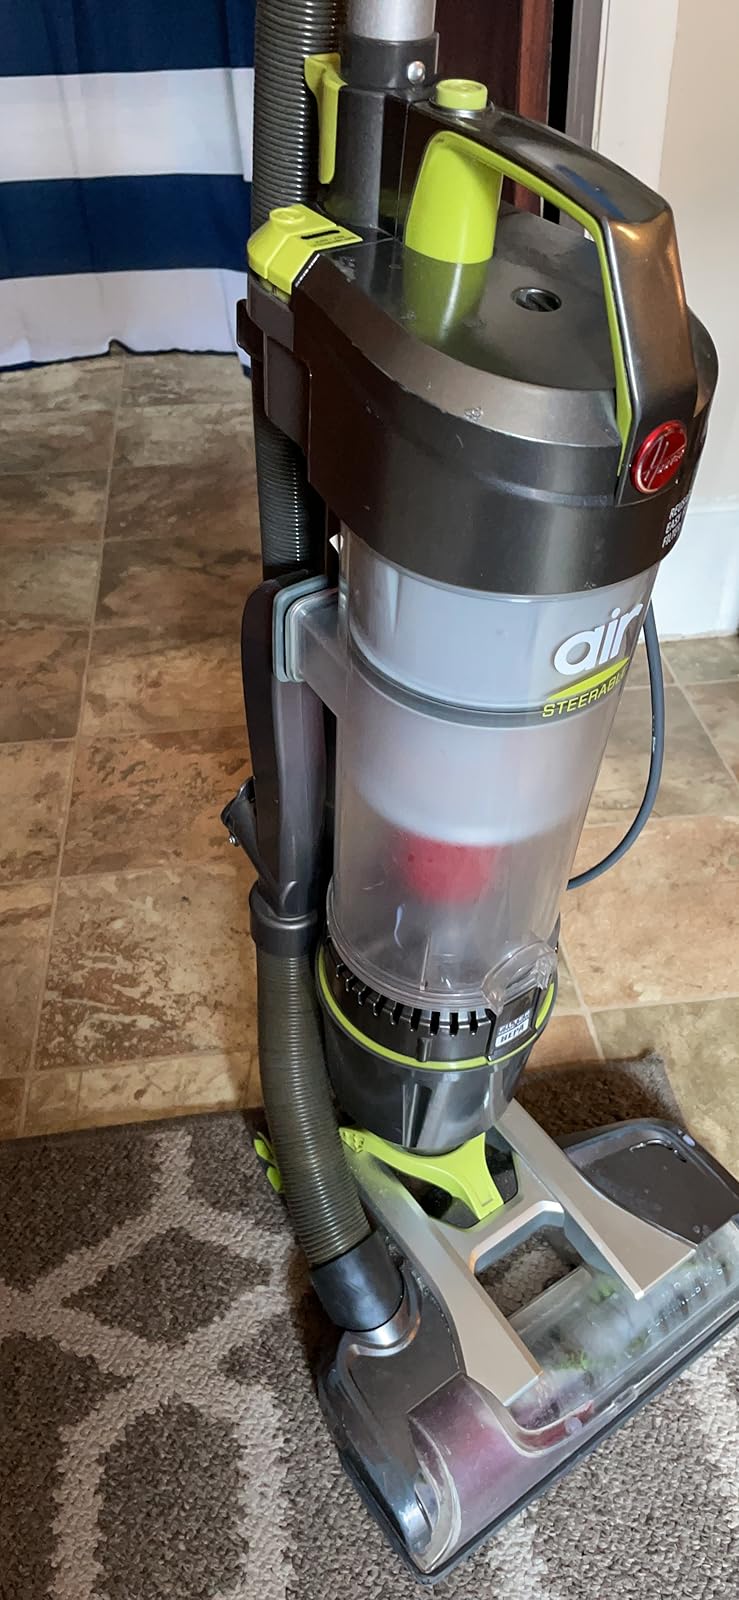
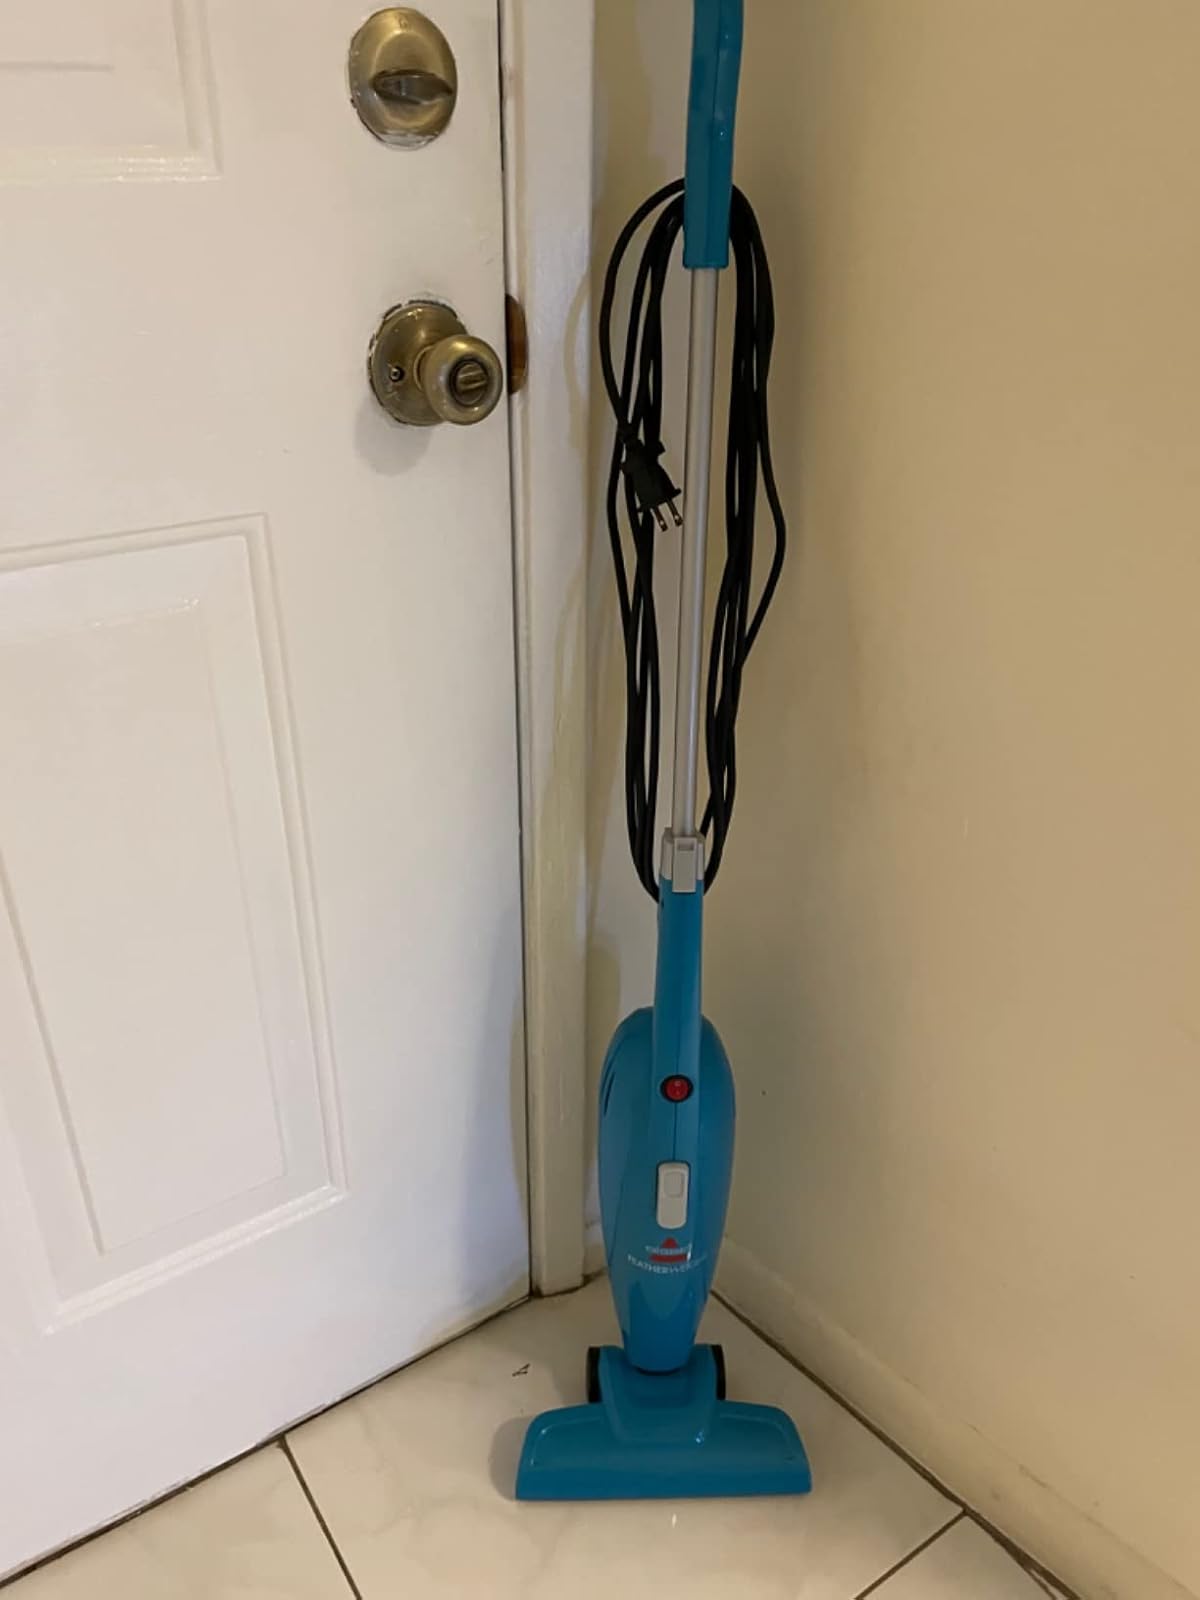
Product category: items_vacuum
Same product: no